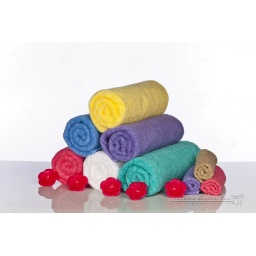
Bath towels against a white background in a studio environment